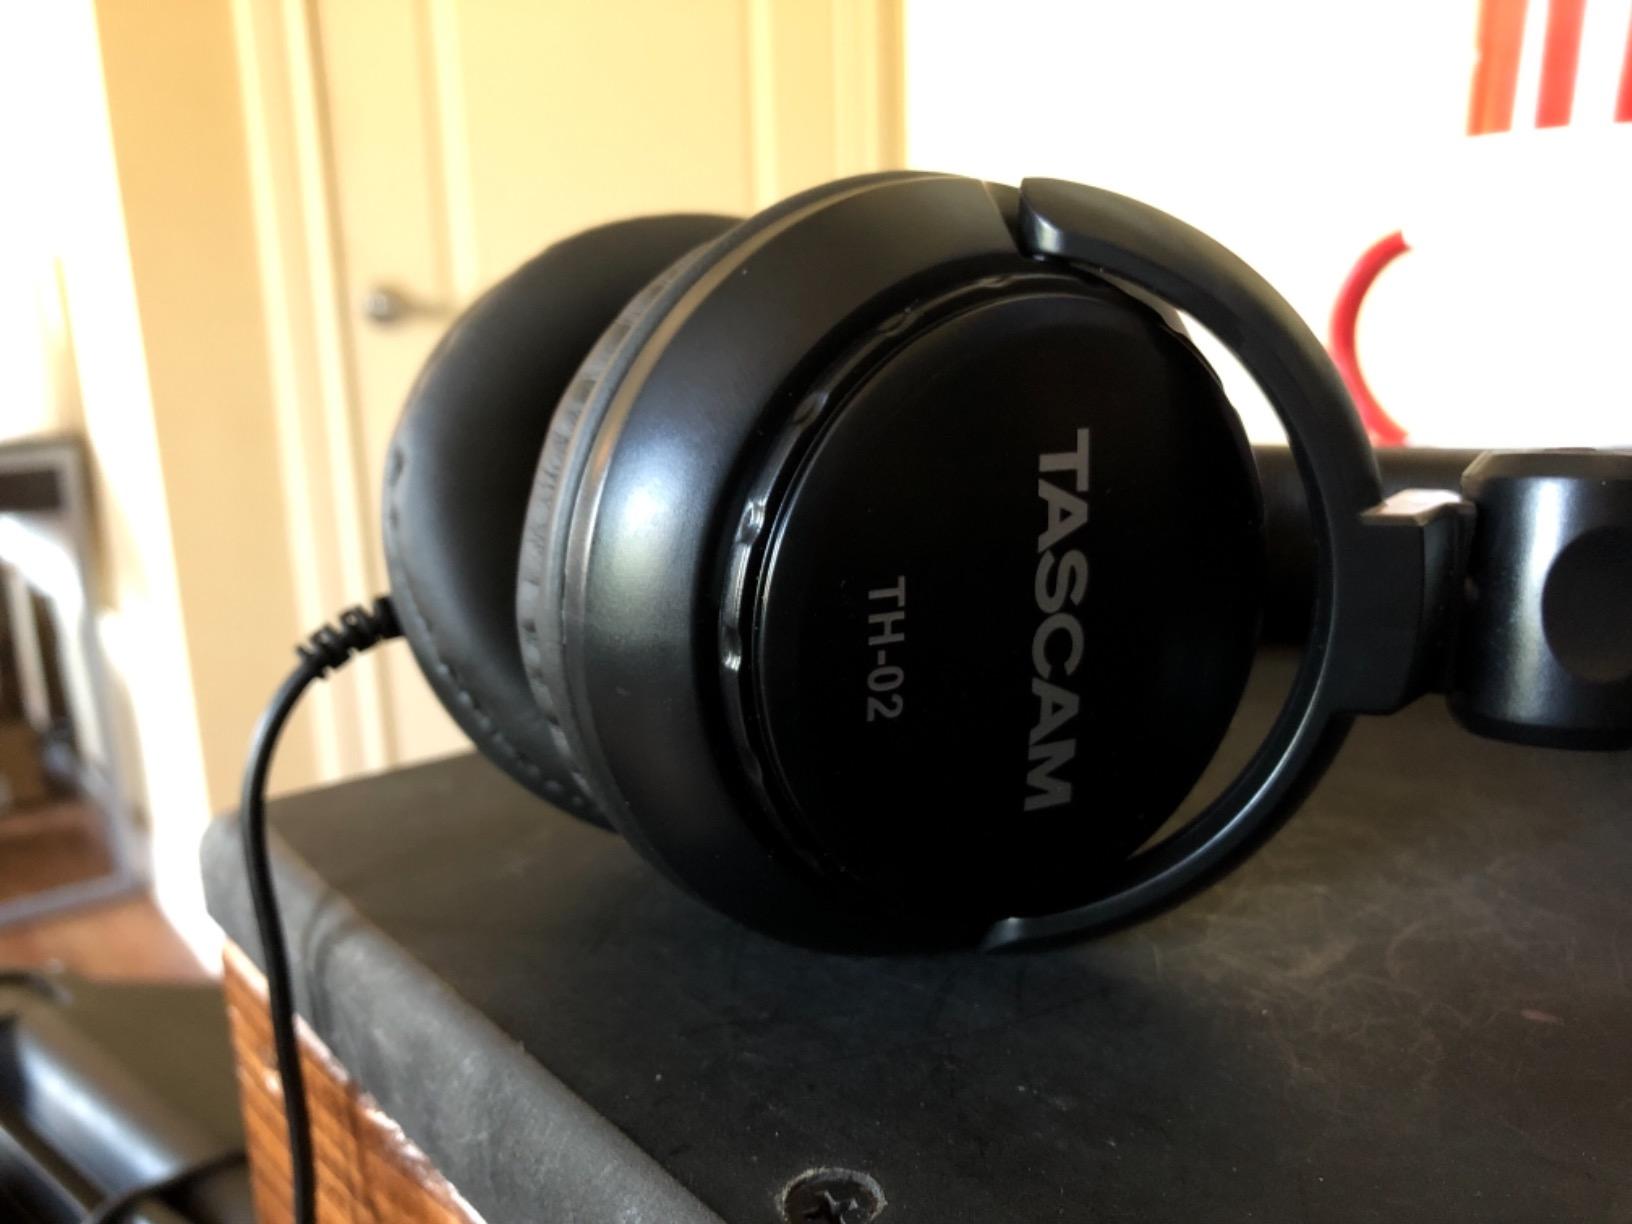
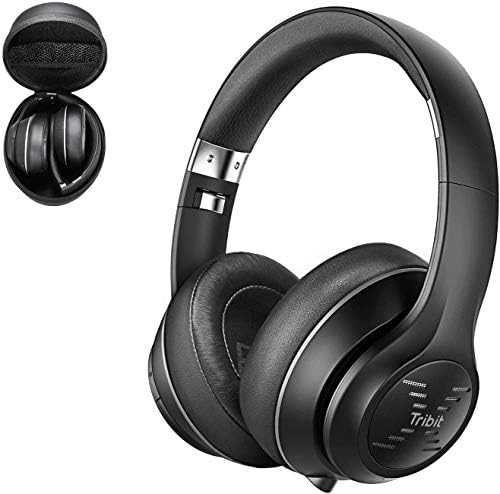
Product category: headphones
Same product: no